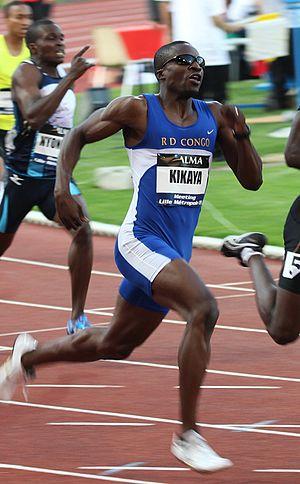
Gary Senga Kikaya est un athlète congolais spécialiste du 400 mètres et ancien détenteur du record d'Afrique sur cette distance en 44 s 10.